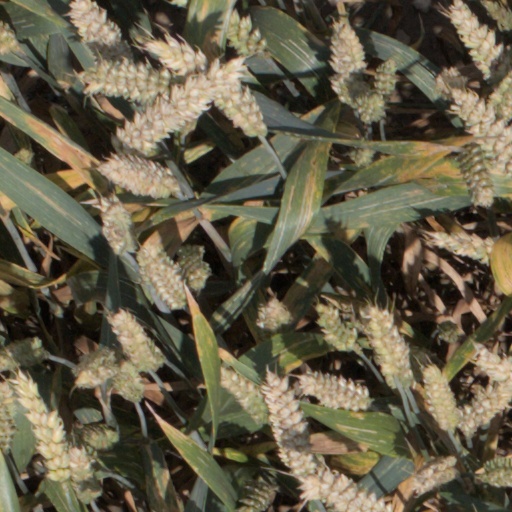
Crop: wheat